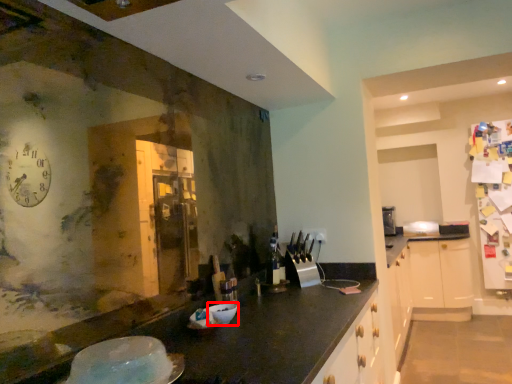
Question: In this image, where is bowl (annotated by the red box) located relative to appliance?
(A) left
(B) right
Answer: B